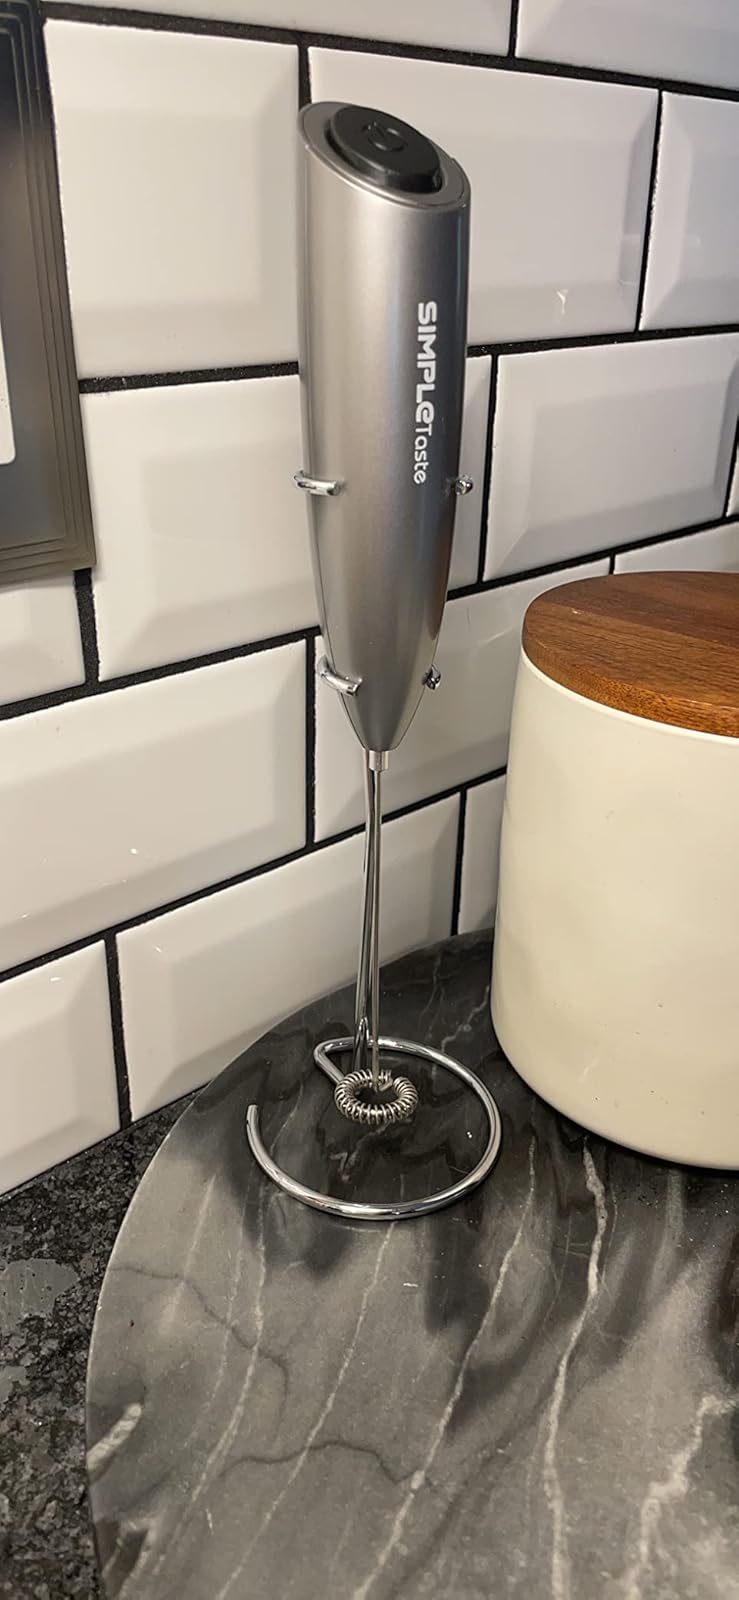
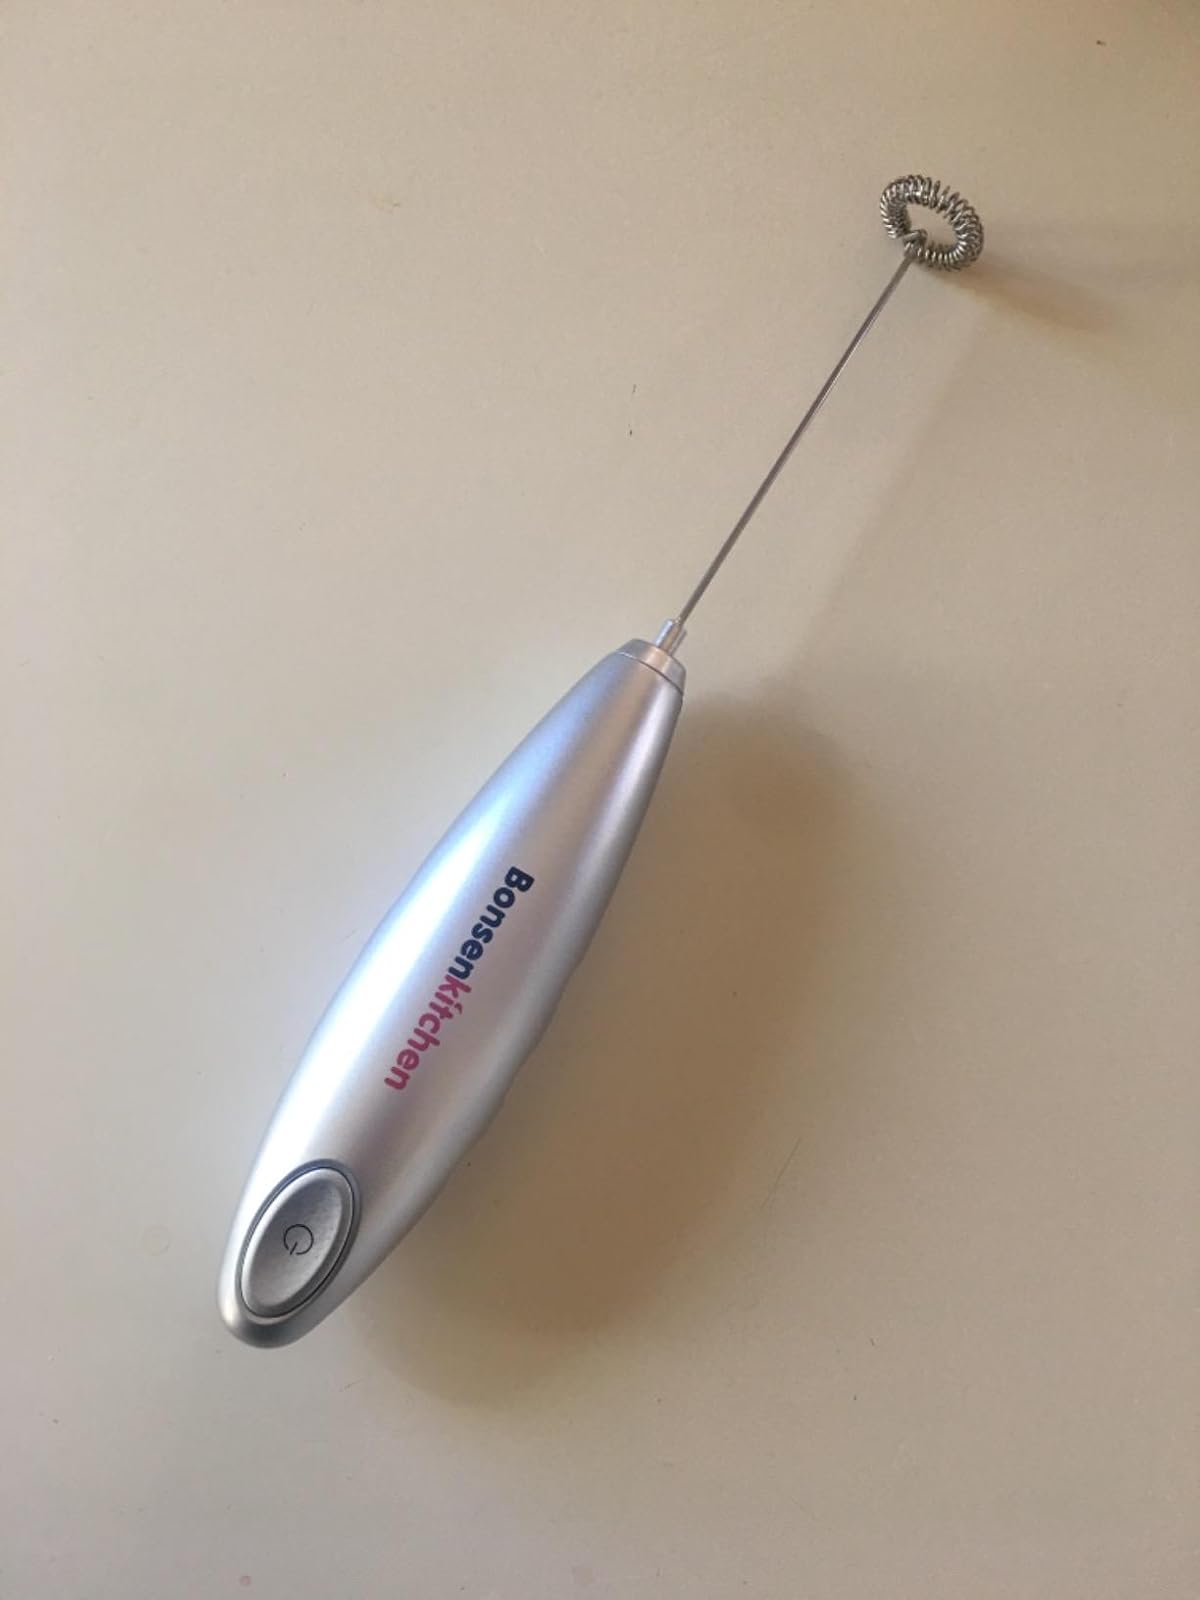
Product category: items_mixer
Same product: no